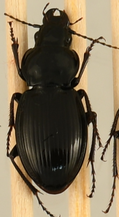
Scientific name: Cyclotrachelus torvus
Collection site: Sterling Site (STER), plot STER_006